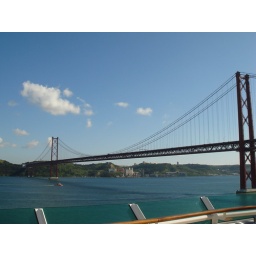
The 'April 26' bridge in Lisbon is a copy of the San Francisco golden gate bridge